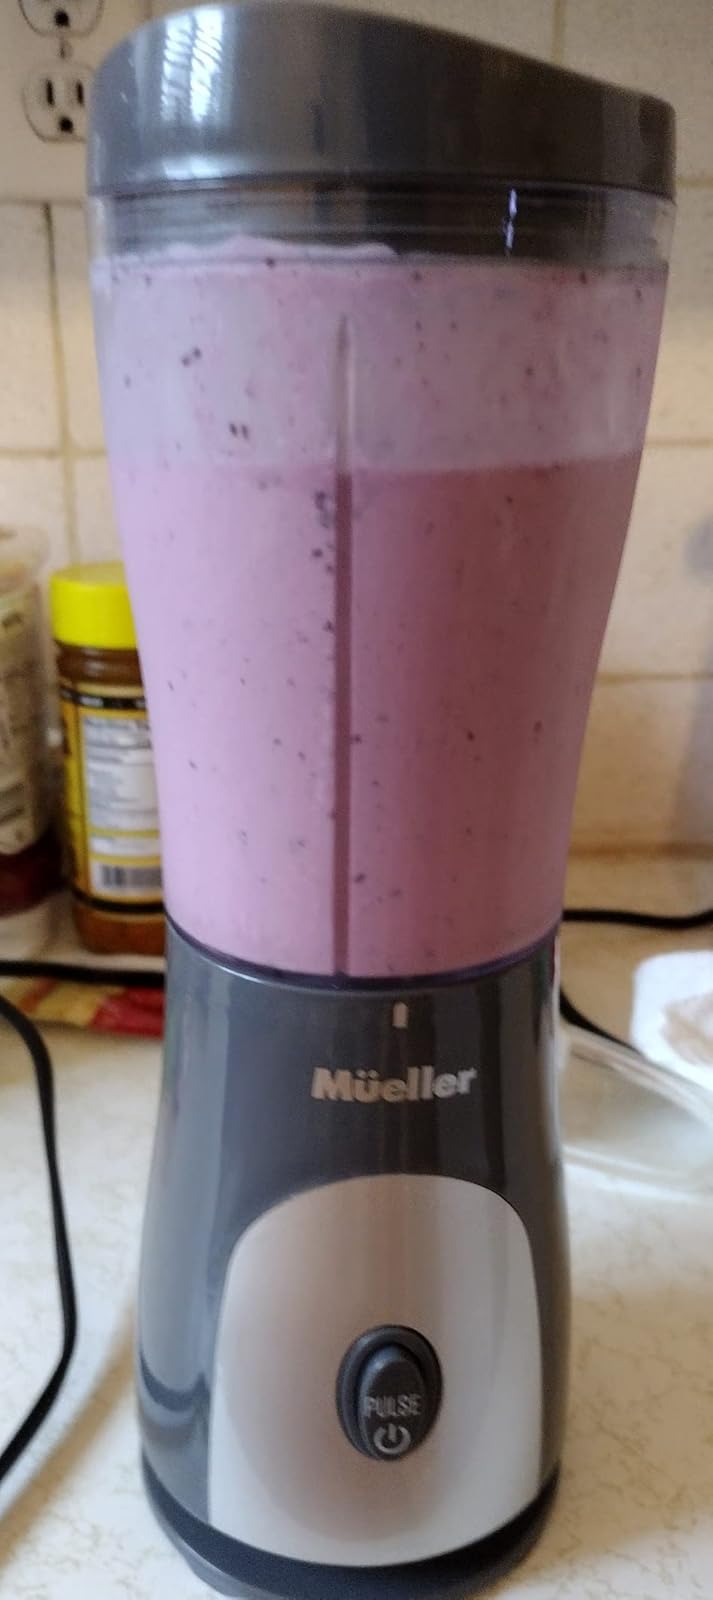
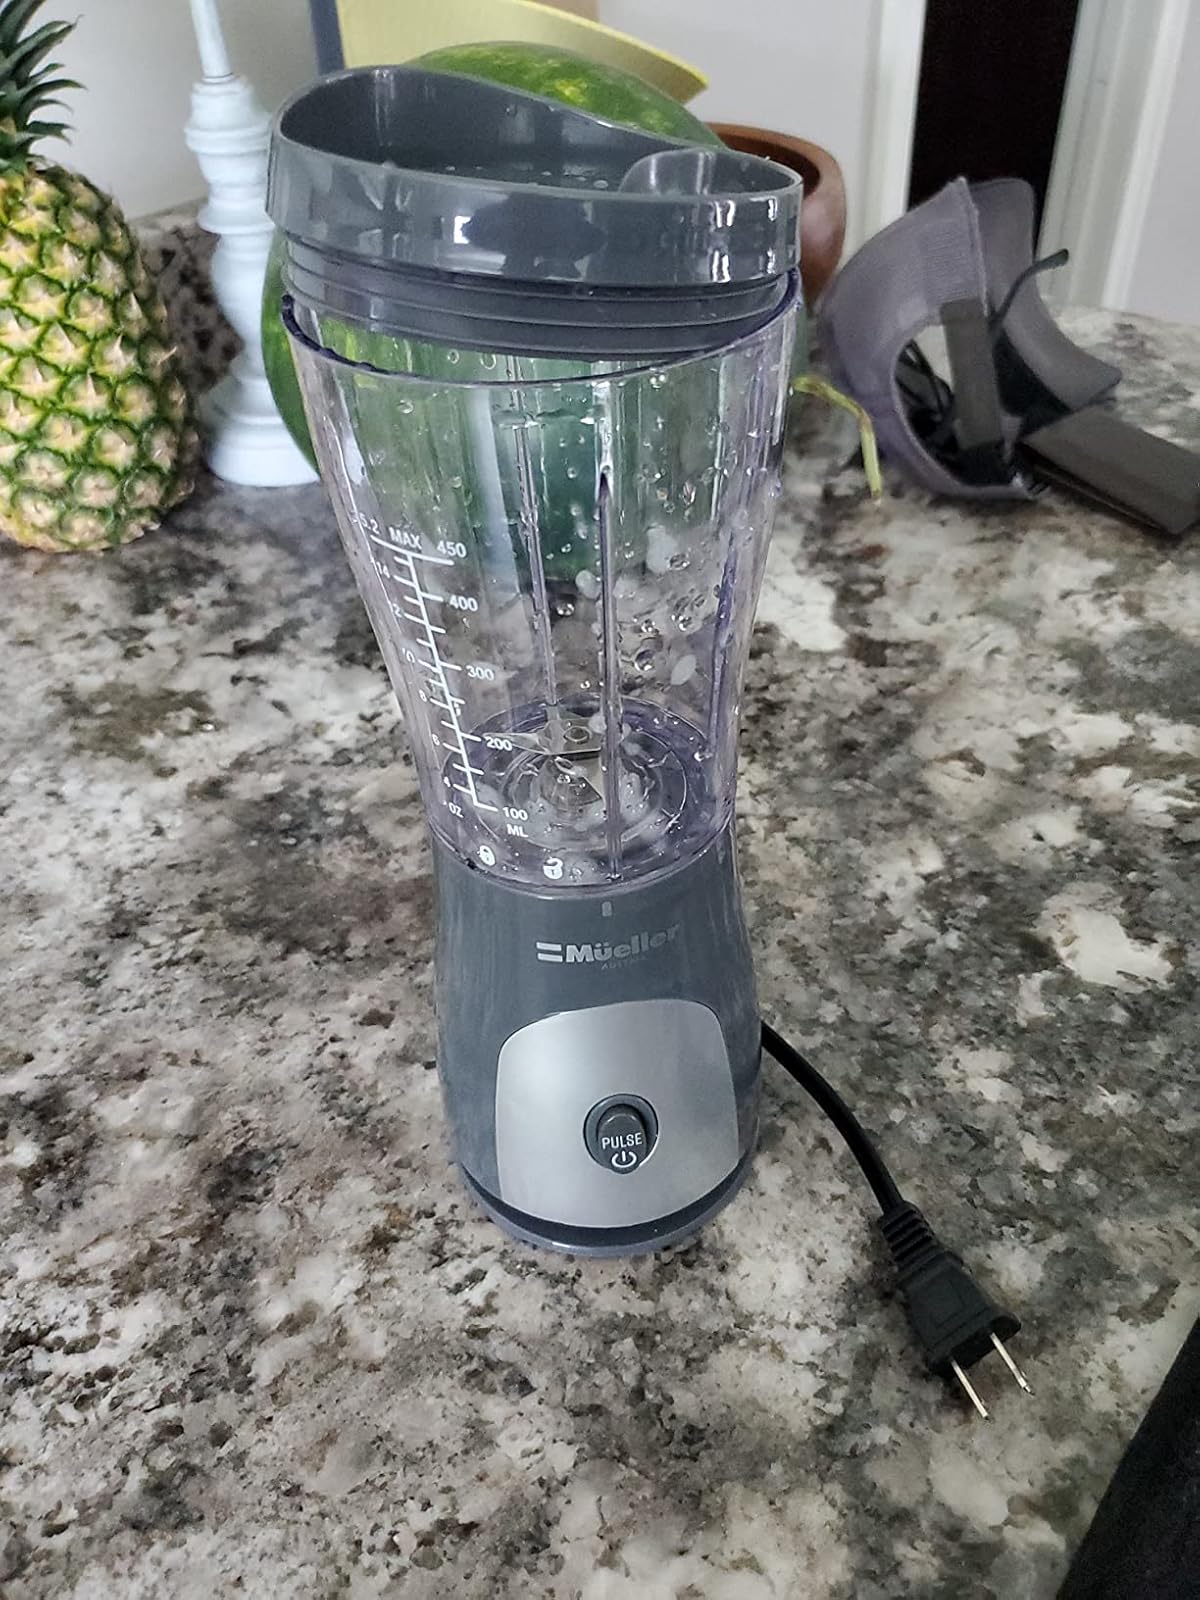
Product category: items_blender
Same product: yes